Hisashi Yamada

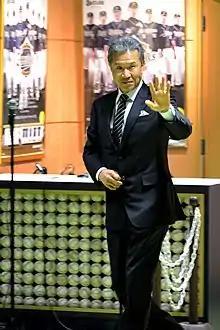
Hisashi Yamada at Bs SQUARE Open, Kyosera Dome, Osaka, March 7, 2014

is a retired Japanese professional baseball submarine pitcher. He played with the Hankyu Braves in Nippon Professional Baseball from to .